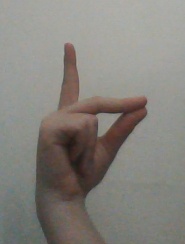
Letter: ta